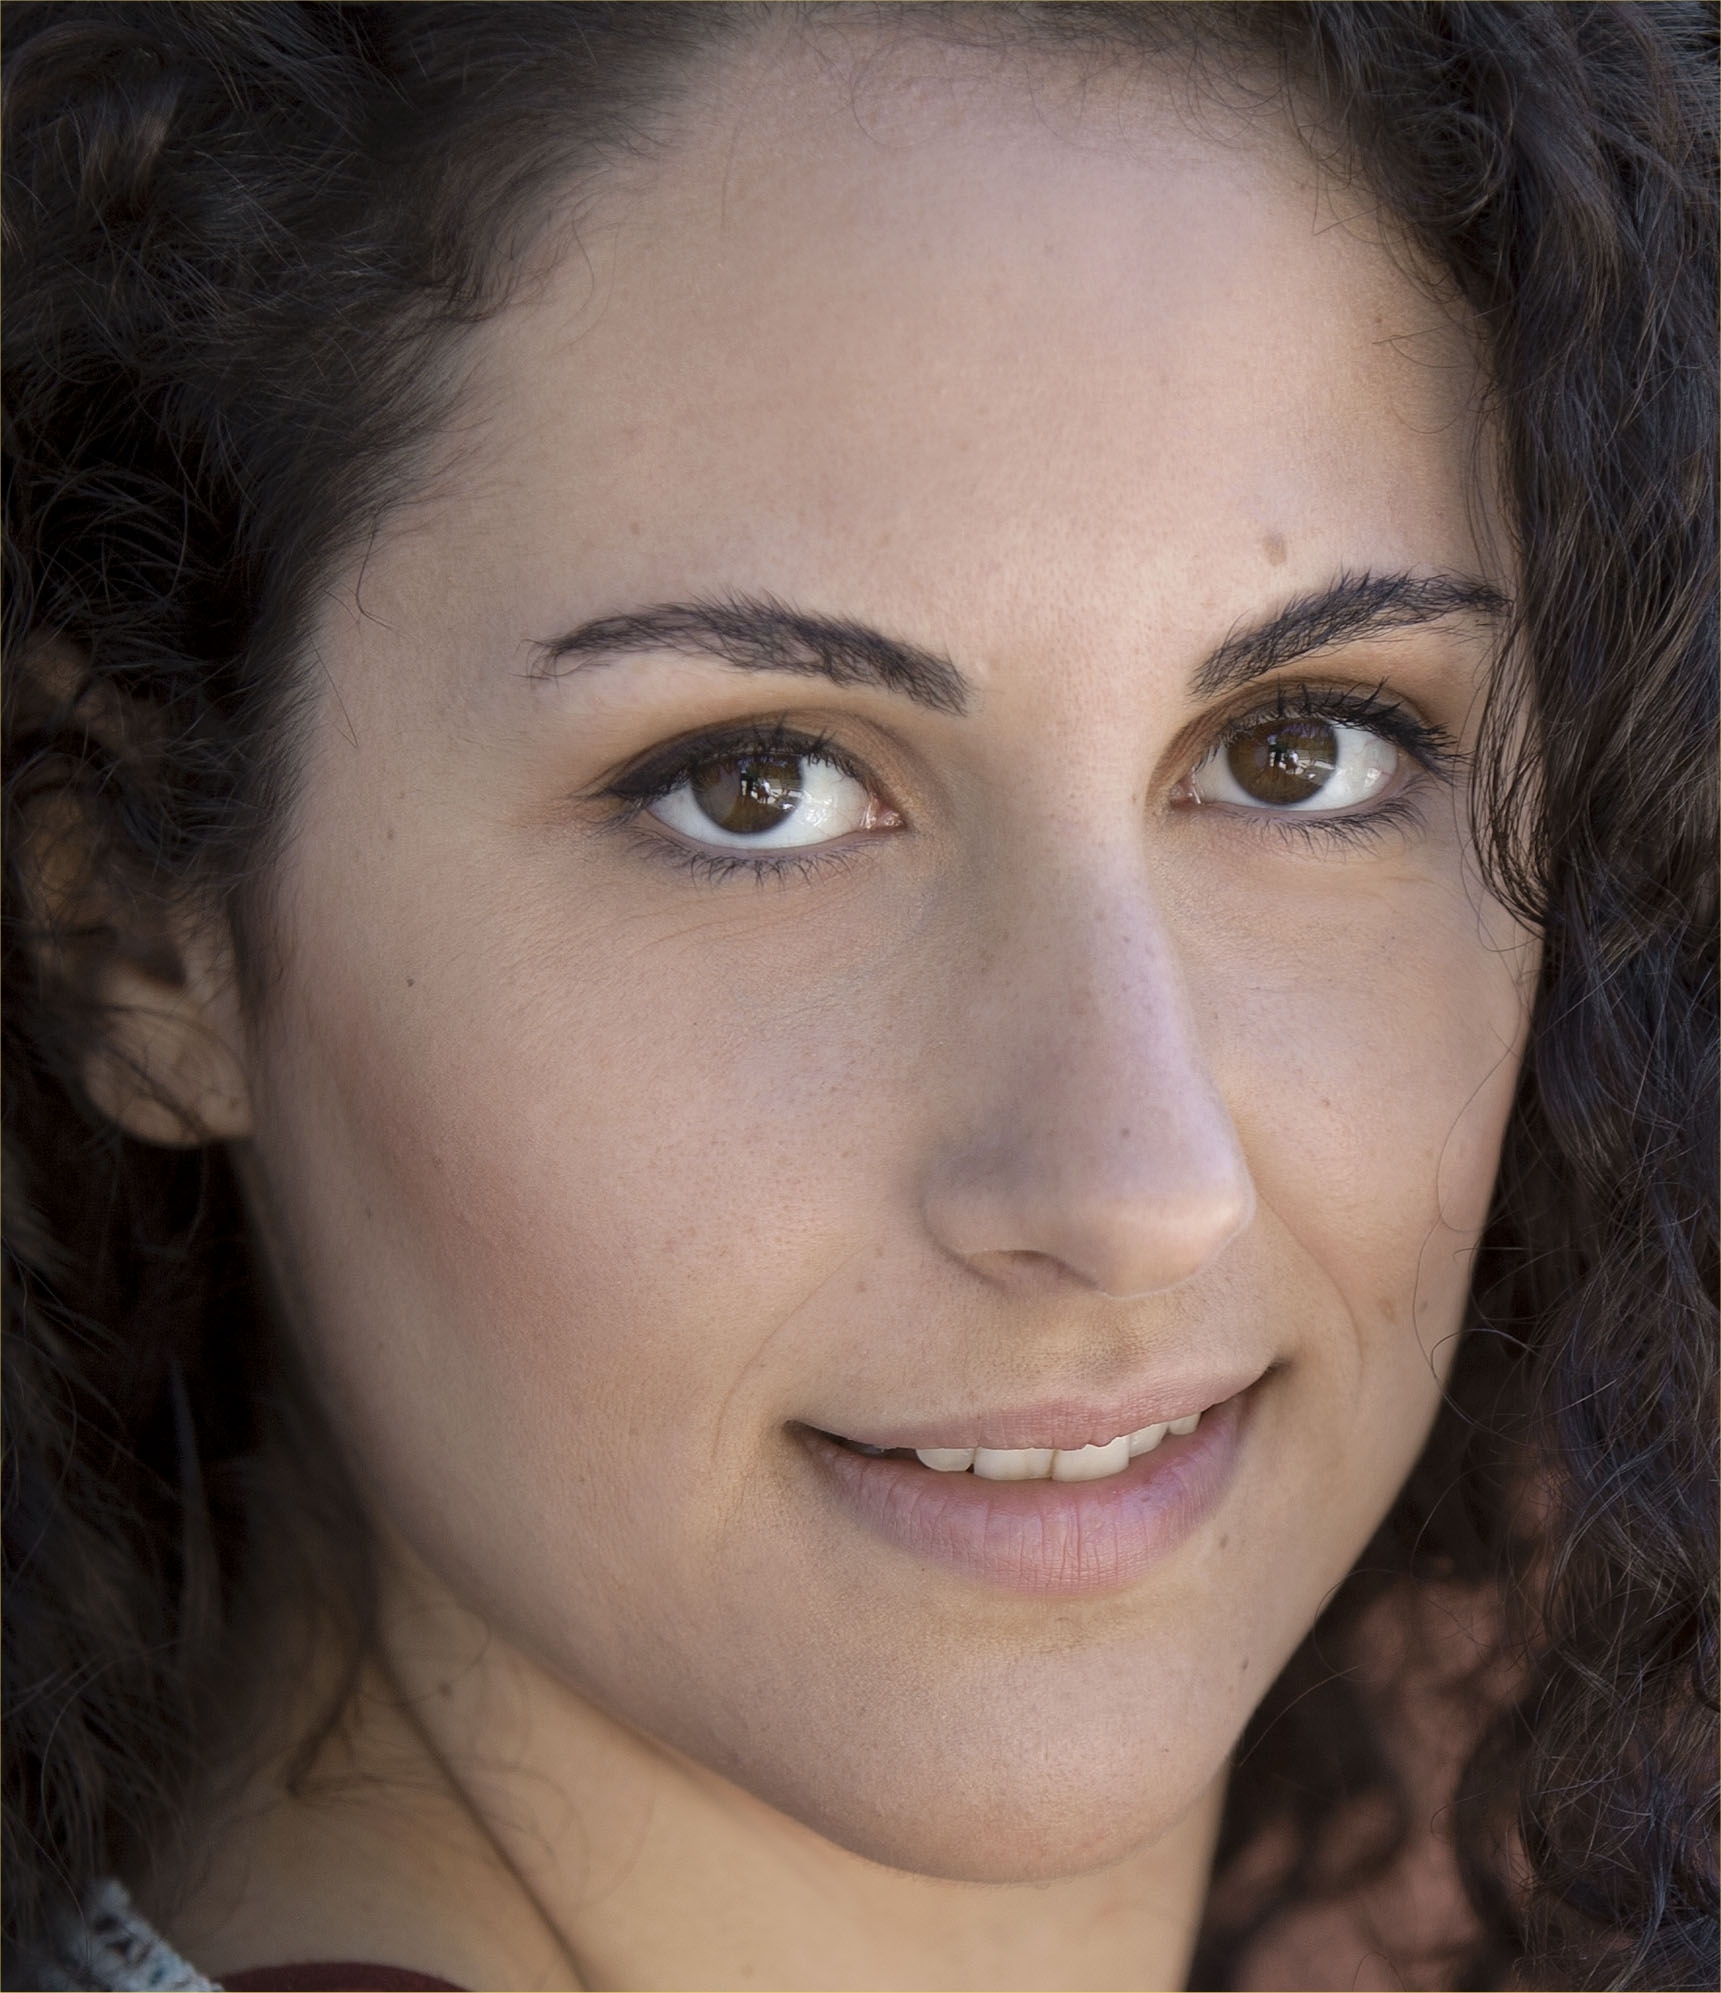
faces, eyebrow, face, cheek, skin, nose, beauty, chin, lip, forehead, close up, eye, eyelash, black hair, girl, brown hair, jaw, smile, portrait, photo shoot, portrait photography, eye liner, neck, iris